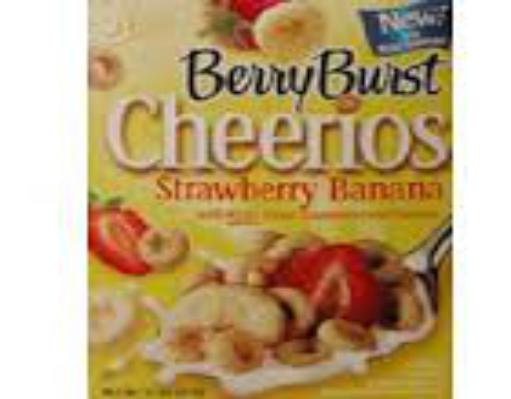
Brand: Berry Burst Cheerios
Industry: Food